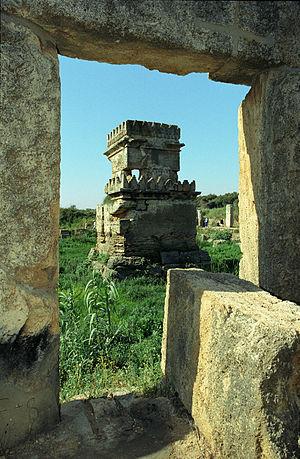
Amrit, ou encore Amrith, en arabe : عمريت, est un site archéologique phénicien qui se trouve sur la côte, face à l'ancienne cité d'Arouad, qui occupait une ile et se situait à 5 km environ au sud de Tartous en Syrie. Le temple de Melqart disposait d'un bassin alimenté par une source, des nécropoles ont été implantées alentour. Les restes d'un stade remontant à l'époque phénicienne ont également été identifiés.